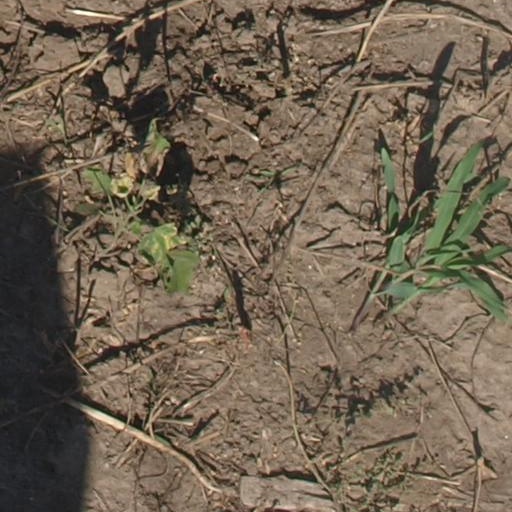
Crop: maize; corn